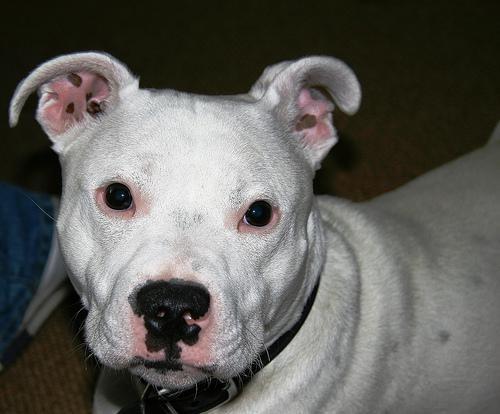
American_Staffordshire_terrier